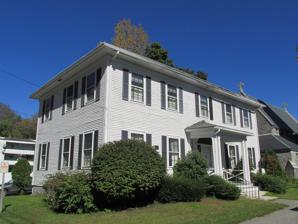
Building: Fuller-Weston House
Country: United States of America
Year built: 1818
Historic house in Maine, United States United States historic place Fuller-Weston House U.S. National Register of Historic Places Show map of Maine Show map of the United States Location 11 Summer St., Augusta, Maine Coordinates 44°18′59″N 69°46′45″W / 44.31639°N 69.77917°W / 44.31639; -69.77917 Area 0.3 acres (0.12 ha) Built 1818 ( 1818 ) NRHP reference No. 84001374 Added to NRHP March 22, 1984 The Fuller-Weston House is a historic house at 11 Summer Street in Augusta, Maine .  Built in 1818, it is a fine local example of Federal period architecture, and is further notable for several of its occupants, who include the Chief Justice of the United States Melville Fuller .  The house was listed on the National Register of Historic Places in 1984. It now serves as the rectory of St. Mark's Church. Description and history The Fuller-Weston House stands on the east side of Summer Street, a largely residential street north of the city's downtown.  It is oriented facing south.  It is a two-story wood-frame structure, with a hip roof, clapboard siding, and granite foundation.  It has a five-bay main facade, with a center entrance flanked by sidelight windows and pilasters, and topped by a Federal style louvered fan.  It is sheltered by a flat-roof portico supported by square posts. The house was built in 1818 for Henry Weld Fuller , a lawyer who purchased 100 acres (40 ha) of land, including much of central Augusta.  Fuller sold the house in 1827 to Nathan Weston , who had just been appointed to the Maine Supreme Judicial Court , and became its chief justice in 1834.  Weston's daughter married Fuller's son, and they gave birth to Melville Fuller , who served as the Chief Justice of the United States Supreme Court from 1888 to 1910. See also National Register of Historic Places listings in Kennebec County, Maine References